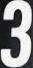
Number: 3